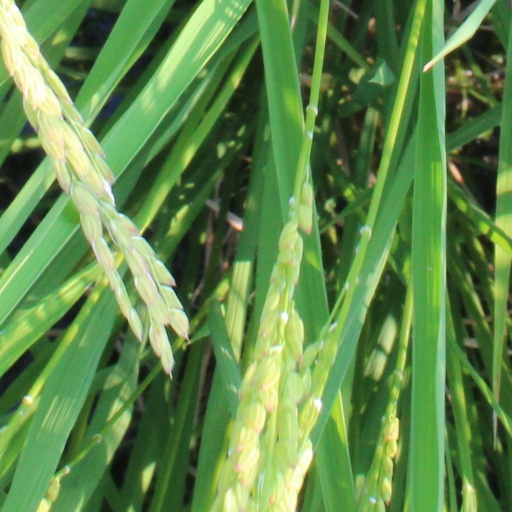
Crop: rice